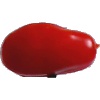
Label: Tomato 2